Edward Dillon (American football)

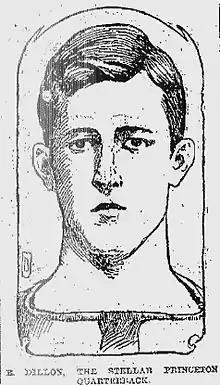

Edward Aloysius Dillon (November 1, 1882 – January 30, 1935) was an American college football player and coach as well as a judge. He was the quarterback of the Princeton Tigers football team for four years from 1905 to 1908 and was selected as a first-team All-American in 1906 and 1907. He served as a state court judge in New Jersey from 1922 until the time of his death in 1935.